Genoese lace

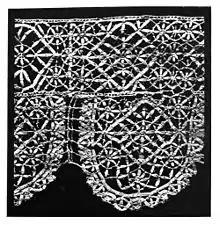
16th or 17th century Genoese lace

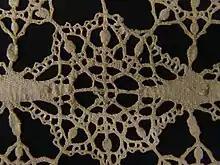
Genoese Bobbin lace, 1600-1625, Italian. V&A collection

Genoese lace is bobbin lace from Genoa. It is a guipure style of lace.